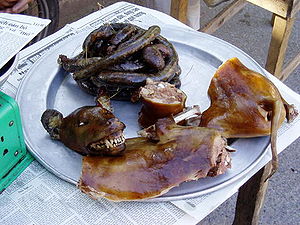
Kød
En tallerken hundekød i Vietnam
Kød består af væv fra dyr, primært muskelvæv og det tilhørende fedt, der anvendes som føde. Ud over muskelvæv anvendes indvolde som lever, lunger og nyrer samt fedt, hud, marv m.m. Kød indeholder typisk store mængder protein og er en betydelig kilde til dækning af menneskets behov for tilførsel af proteiner til opbygning og vedligeholdelse af energi og muskler.